Swedish East India Company

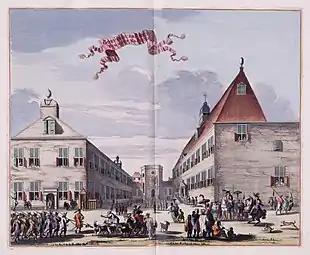
Residence of the governor general and the VOC buildings in Batavia. At the centre is a chapel.

The first expedition was organized by Campbell. His reconstructed diary of the voyage, rediscovered in 1986, contains a complete account of the expedition. It started on 9February 1732, as the ship "Friedericus Rex Sueciae" sailed out from Gothenburg. Campbell was the first supercargo onboard and had also been appointed ambassador to the Chinese court by the King. The other three supercargos were English: Charles Graham, Charles Morford and John Pike. The captain of the "Fredericus" was Georg Herman af Trolle, a seasoned sailor who had been brought up in Amsterdam and previously served on British, French, Dutch and Danish ships. He had also been employed as a privateer by the town of Middelburg. Both he and Campbell had previously visited China. The crew for the ship was approximately one hundred men.